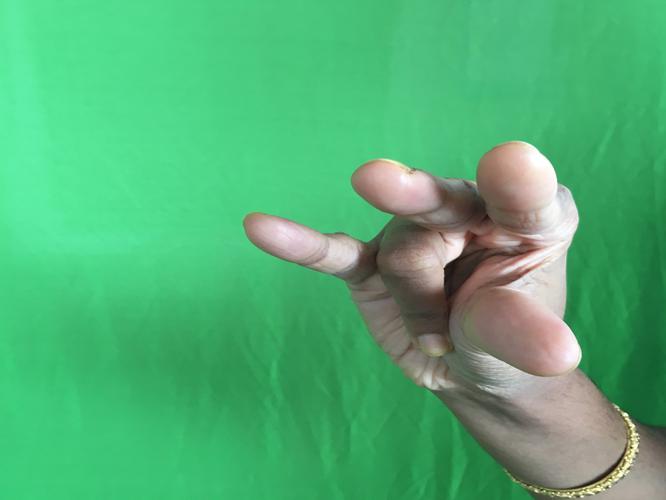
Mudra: Kangulam
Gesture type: single_hand